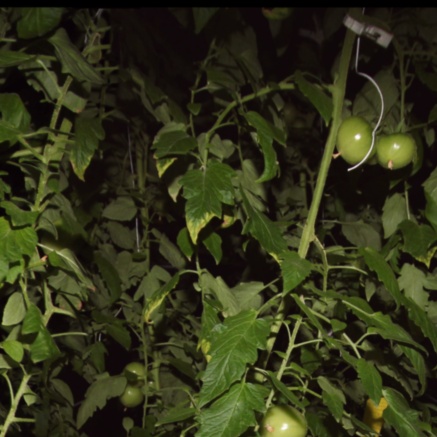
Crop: tomato